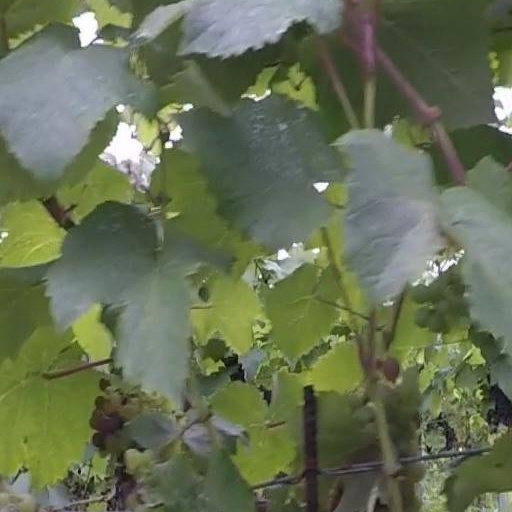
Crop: grape